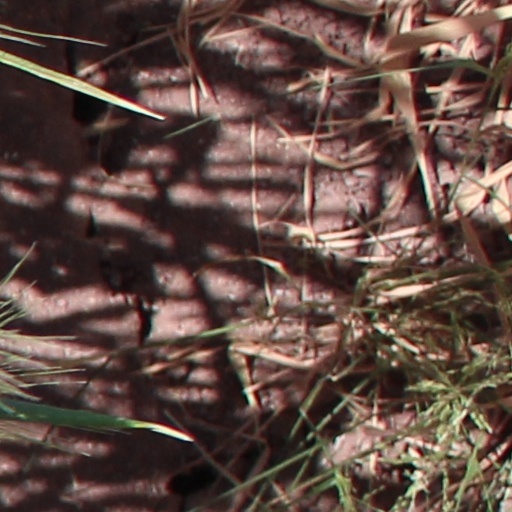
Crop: wheat